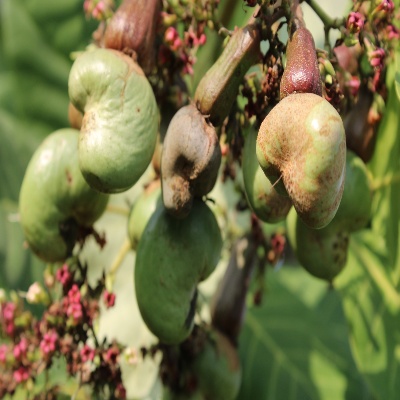
Crop: Cashew
Condition: healthy